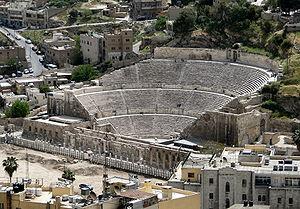
Théâtre antique romain d'Amman vu de la Citadelle d'Amman, Jordanie